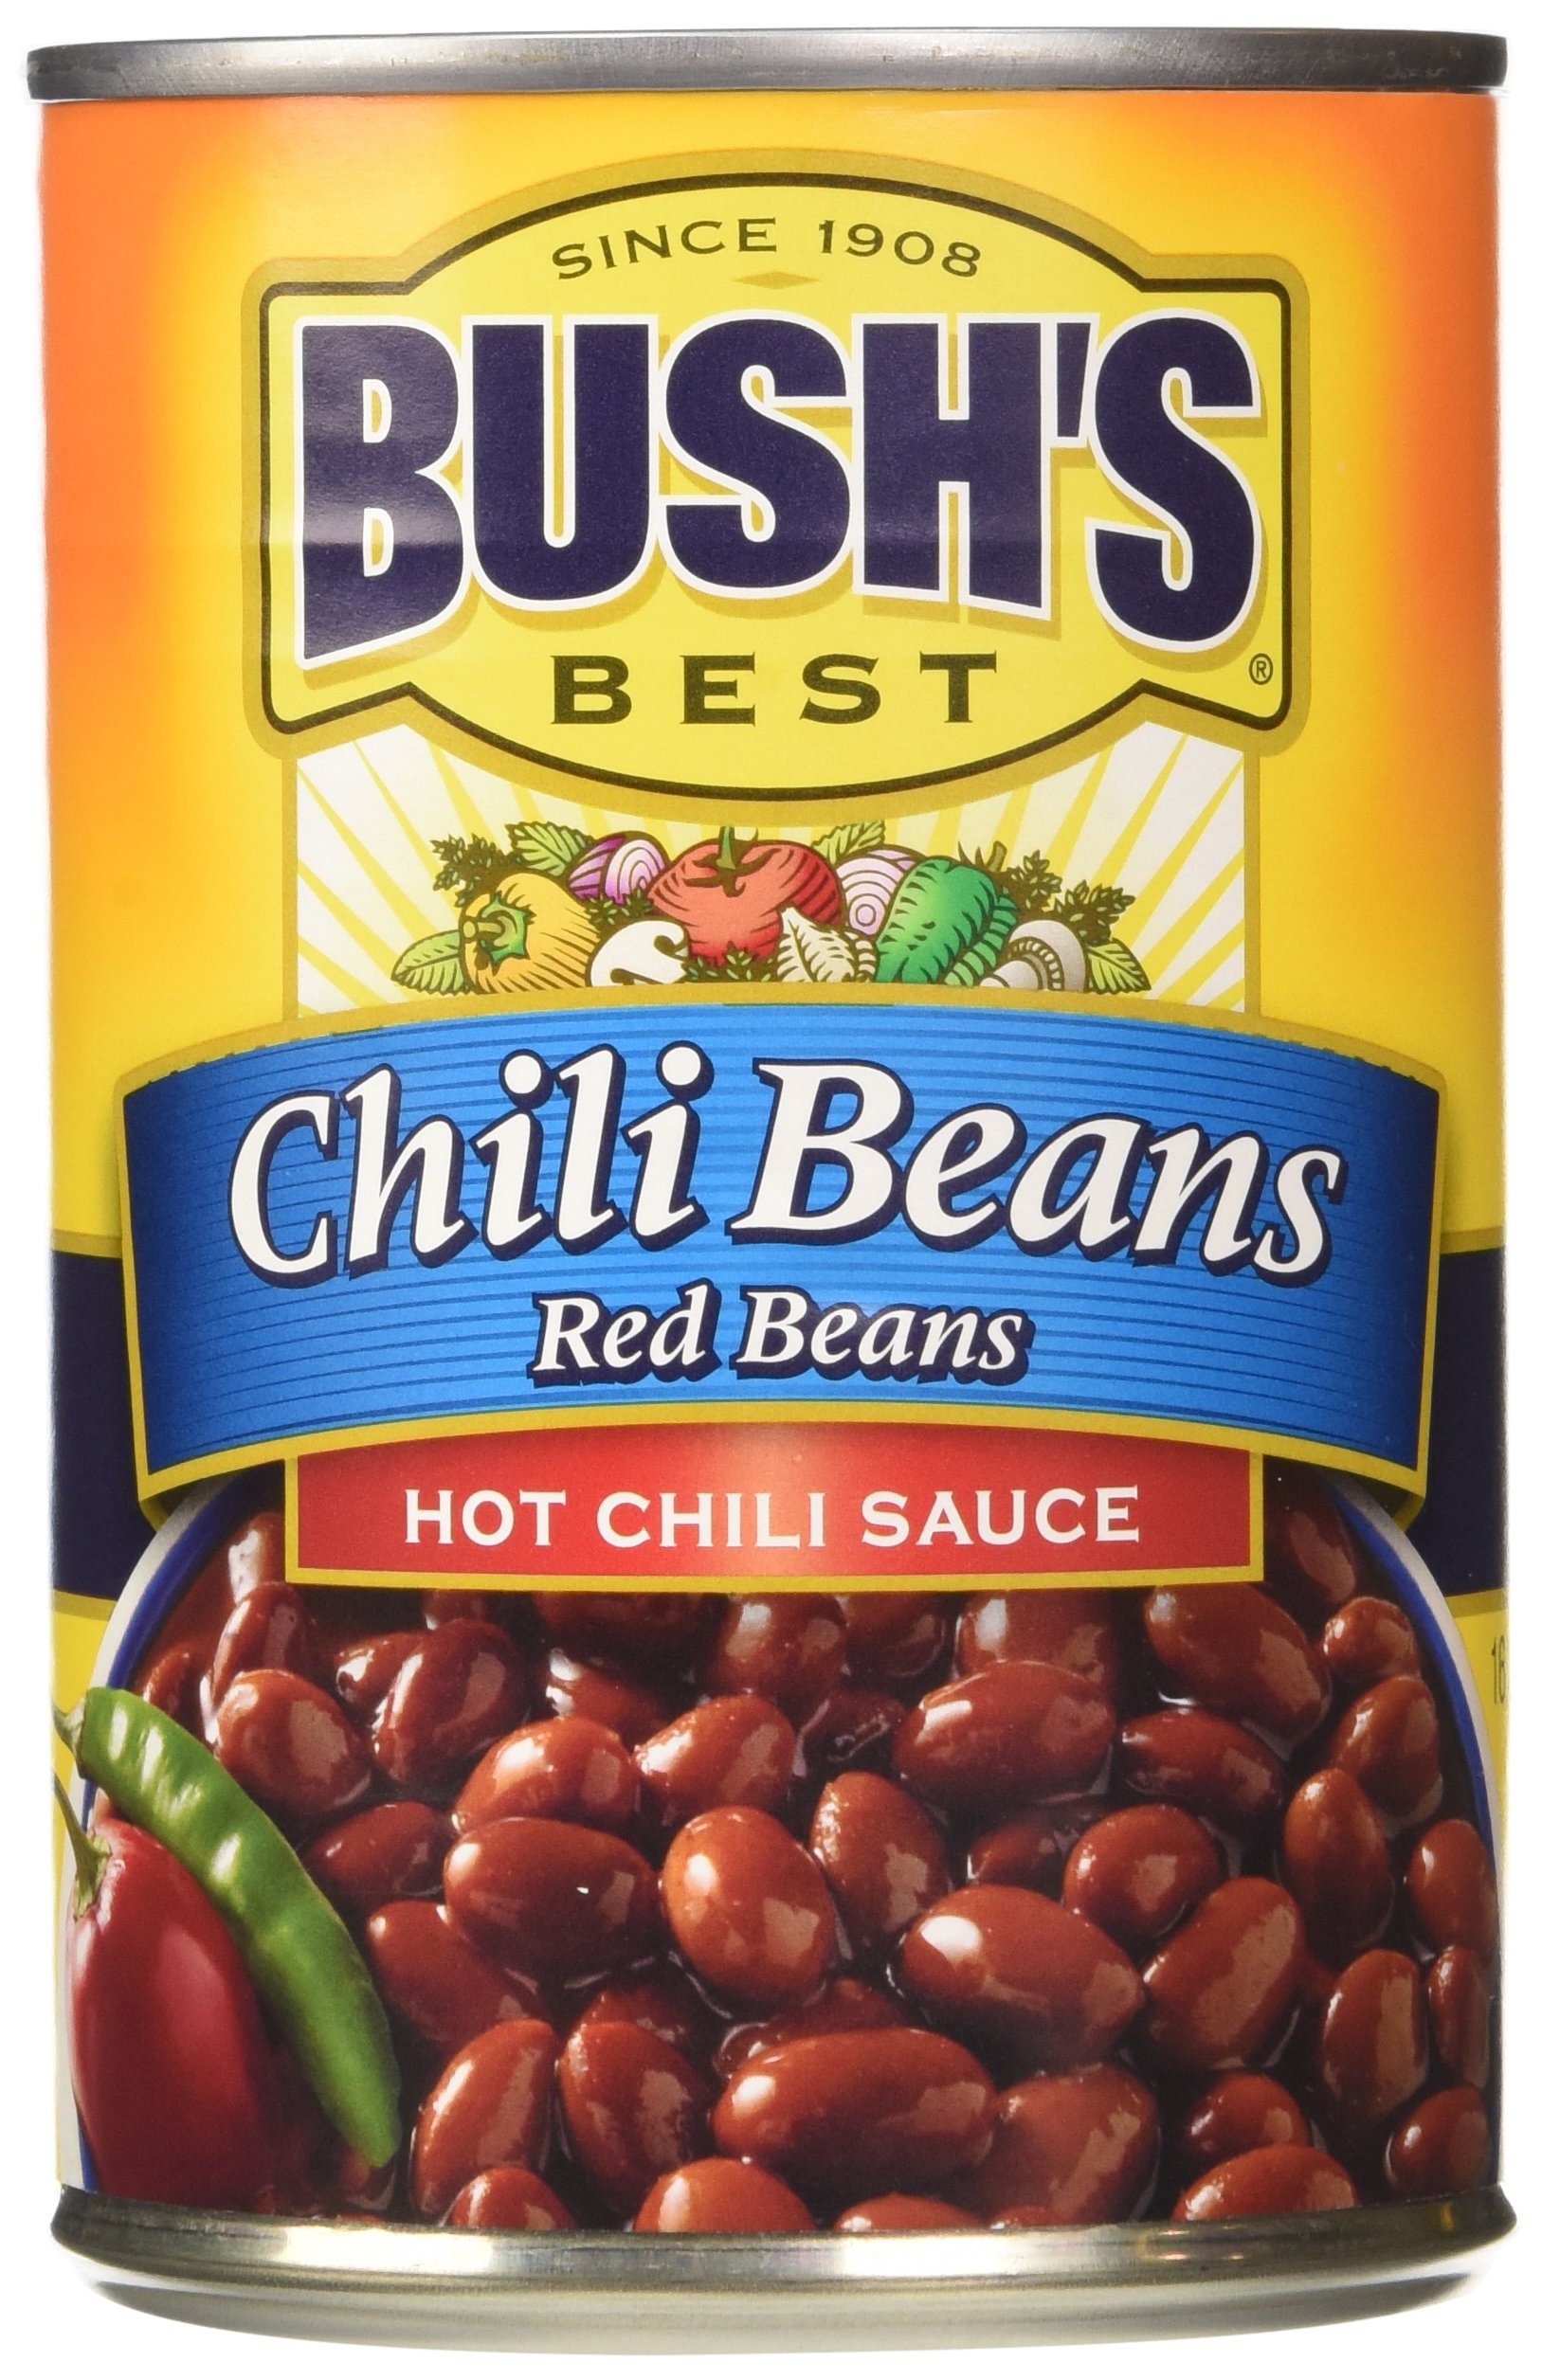
Item Name: Bush's Best Chili Beans- Pinto Beans in HOT sauce- (3 pack) each can is 16 ounces for a total of 48 ounces
Bullet Point 1: Microwave or stove-top
Bullet Point 2: Great side dish
Product Description: Treat your family to homemade chili with a taste twist. We cook our Chili Beans in a Hot sauce with a subtle blend of chiles, spices, garlic and onions to give your recipes savory, lip-smacking flavor.
Value: 3.0
Unit: Count

Price: 4.99